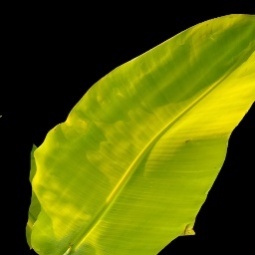
Label: Sulphur